Patrick McHale

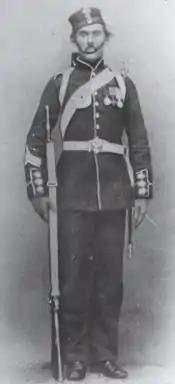

Patrick McHale VC (1826 – 26 October 1866) was born in Killala, County Mayo, and was an Irish recipient of the Victoria Cross, the highest and most prestigious award for gallantry in the face of the enemy that can be awarded to British and Commonwealth forces.